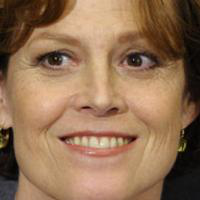
Age group: age 56-65